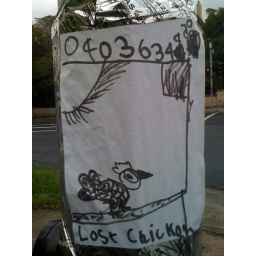
This sign was on a lamp post near my sister's house.